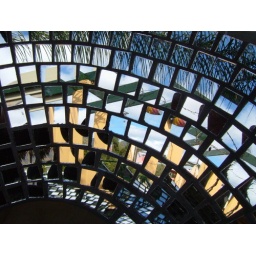
Reflection in a mosaic of mirror tiles on the back rest of a chair